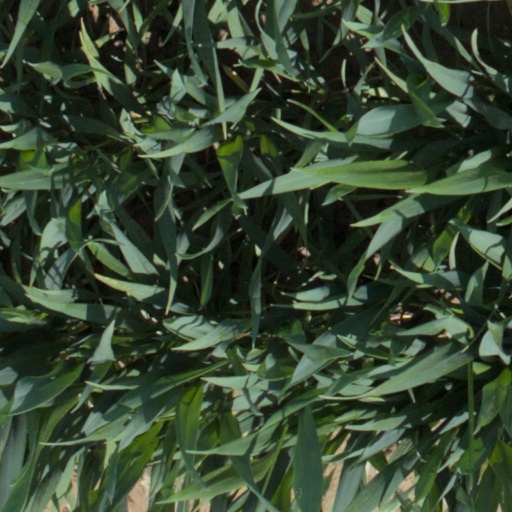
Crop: wheat